Johann Pachelbel

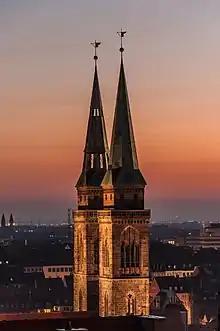
St. Sebaldus Church, Nuremberg, which played an important role in Pachelbel's life

Johann Pachelbel was born in 1653 in Nuremberg into a middle-class family, son of Johann (Hans) Pachelbel (born 1613 in Wunsiedel, Germany), a wine dealer, and his second wife Anna (Anne) Maria Mair. The exact date of Johann's birth is unknown, but he was baptized on 1 September. Among his many siblings was an older brother, Johann Matthäus (1644–1710), who served as Kantor in Feuchtwangen, near Nuremberg.